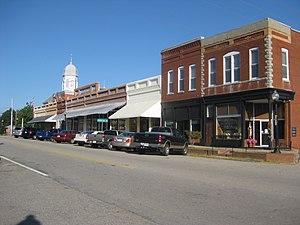
La ville américaine de Crawfordville est le siège du comté de Taliaferro, dans l’État de Géorgie. Lors du recensement de 2000, sa population s’élevait à 572 habitants.